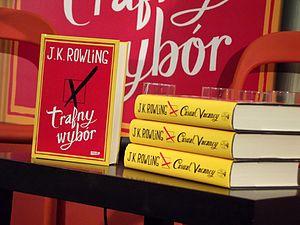
Joanne Rowling [ d͡ʒoʊˈæn ˈroʊlɪŋ], plus connue sous les noms de plume J. K. Rowling et Robert Galbraith, est une romancière et scénariste anglaise née le 31 juillet 1965 dans l’agglomération de Yate, dans le Gloucestershire du Sud. Elle doit sa notoriété mondiale à la série Harry Potter, dont les romans traduits en près de quatre-vingts langues ont été vendus à plus de 500 millions d'exemplaires dans le monde.